Rupert Holmes

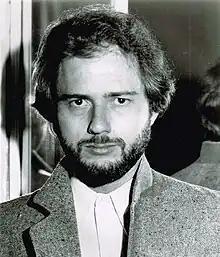
Holmes in 1979

Rupert Holmes (born David Goldstein; February 24, 1947) is a British-American composer, singer-songwriter, dramatist and author. He is widely known for the hit singles "Escape (The Piña Colada Song)" (1979) and "Him" (1980). He is also known for his musicals "The Mystery of Edwin Drood", which earned him two Tony Awards, and "Curtains", his AMC television series "Remember WENN", and his novel "Murder Your Employer: The McMasters Guide to Homicide".